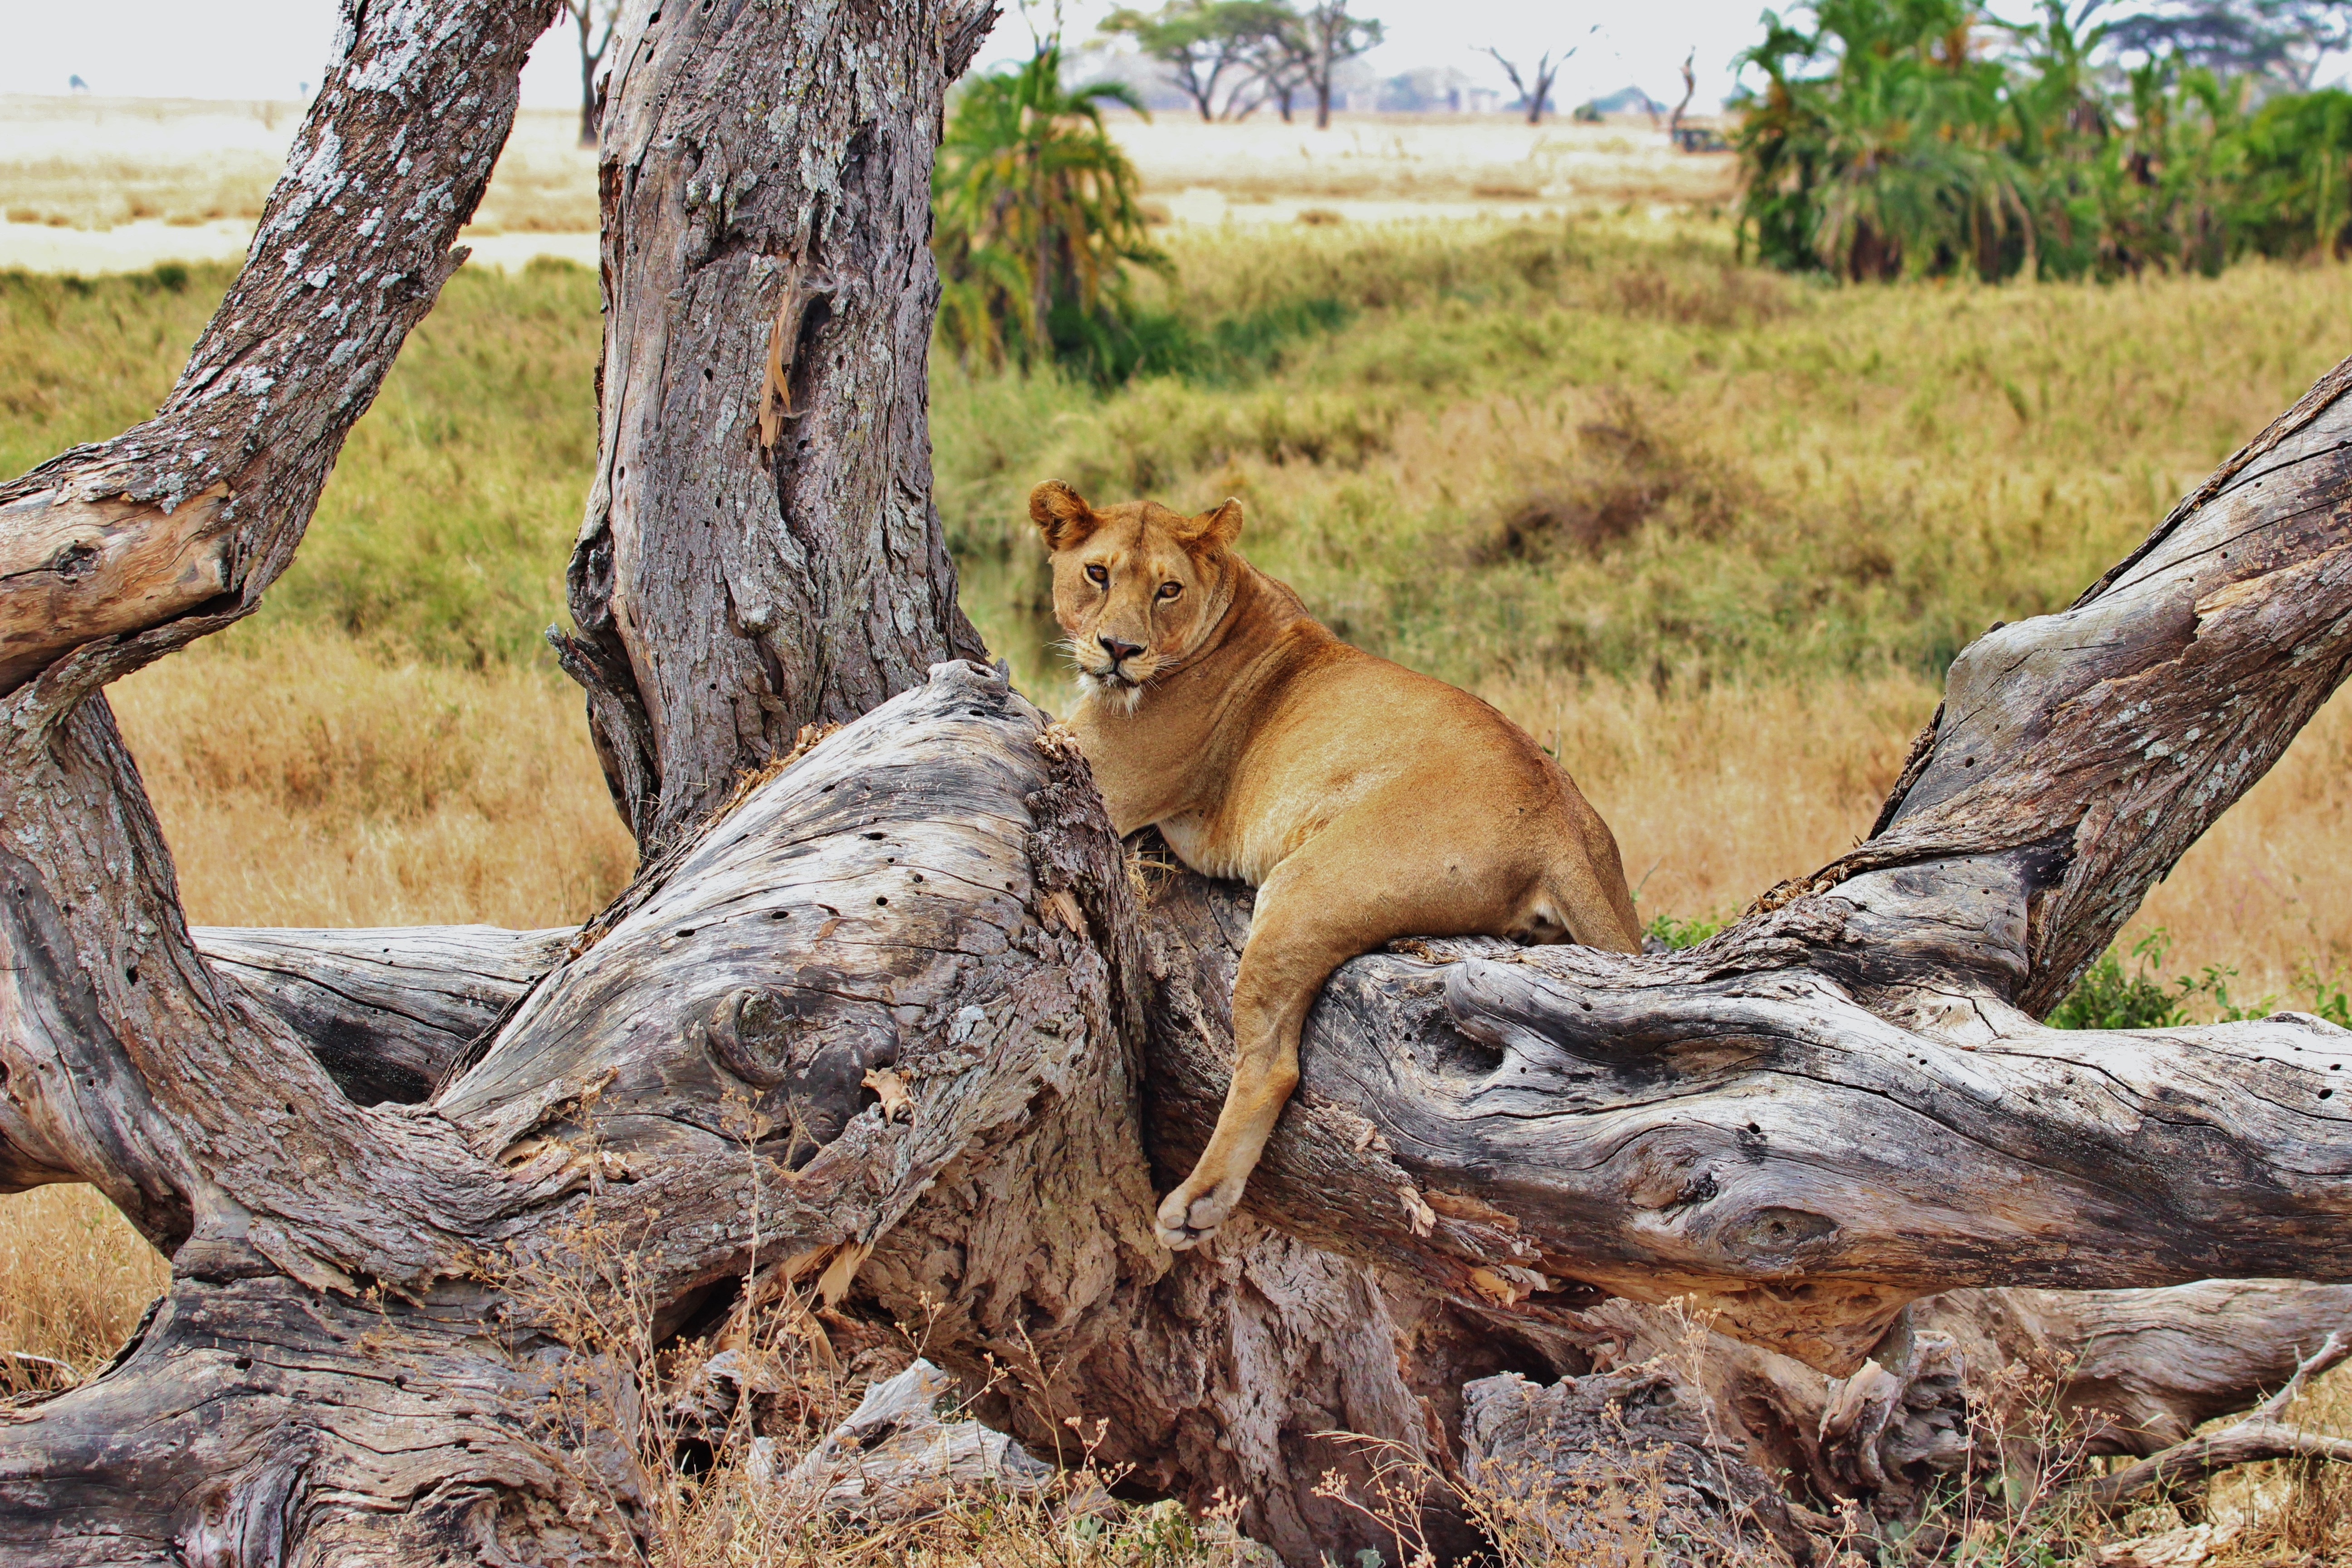
wilderness, branch, animal, female, wildlife, africa, mammal, fauna, savanna, lion, tanzania, carnivore, safari, serengeti, cougar, big cats, cat like mammal